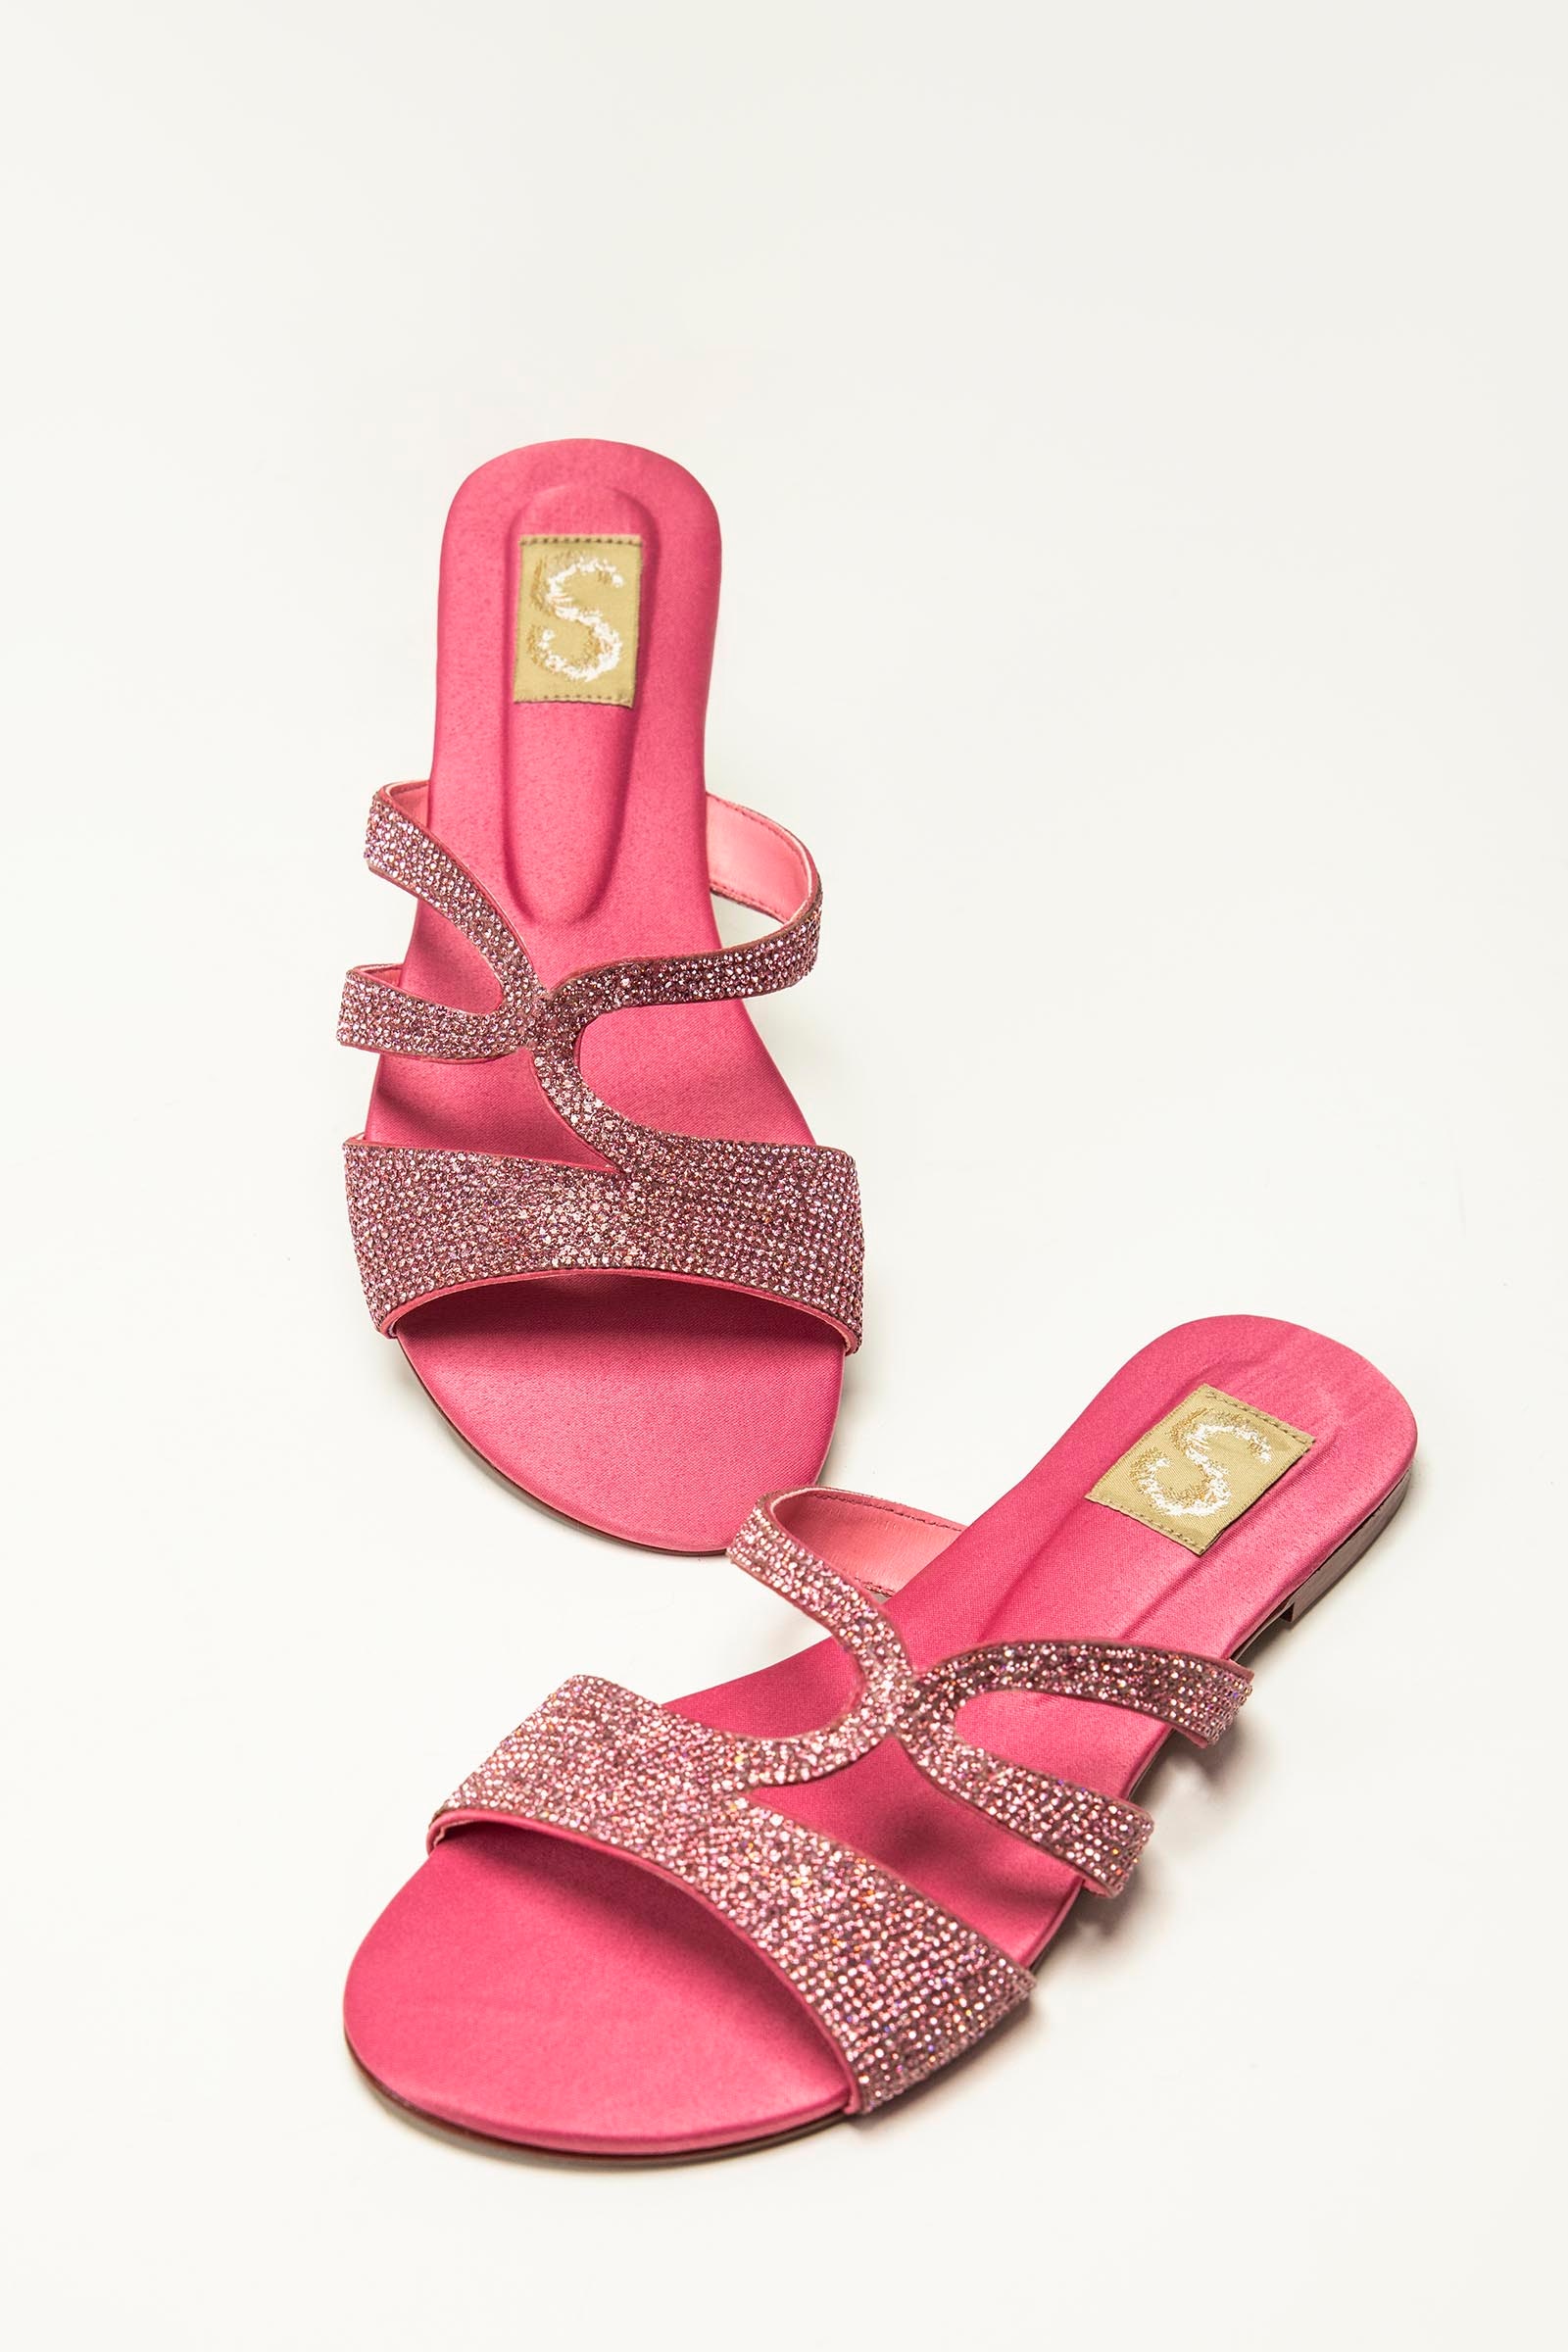
pink glitter sandal